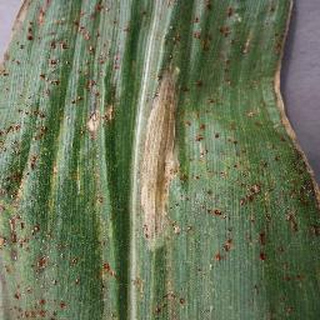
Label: corn_northern_leaf_blight